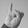
ASL letter: I